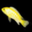
Label: aquarium_fish